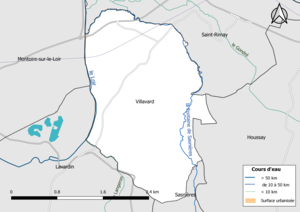
Carte du réseau hydrographique de la commune de fr:Villavard (Loir-et-Cher, France).
Villavard est une commune française située dans le département de Loir-et-Cher, en région Centre-Val de Loire.